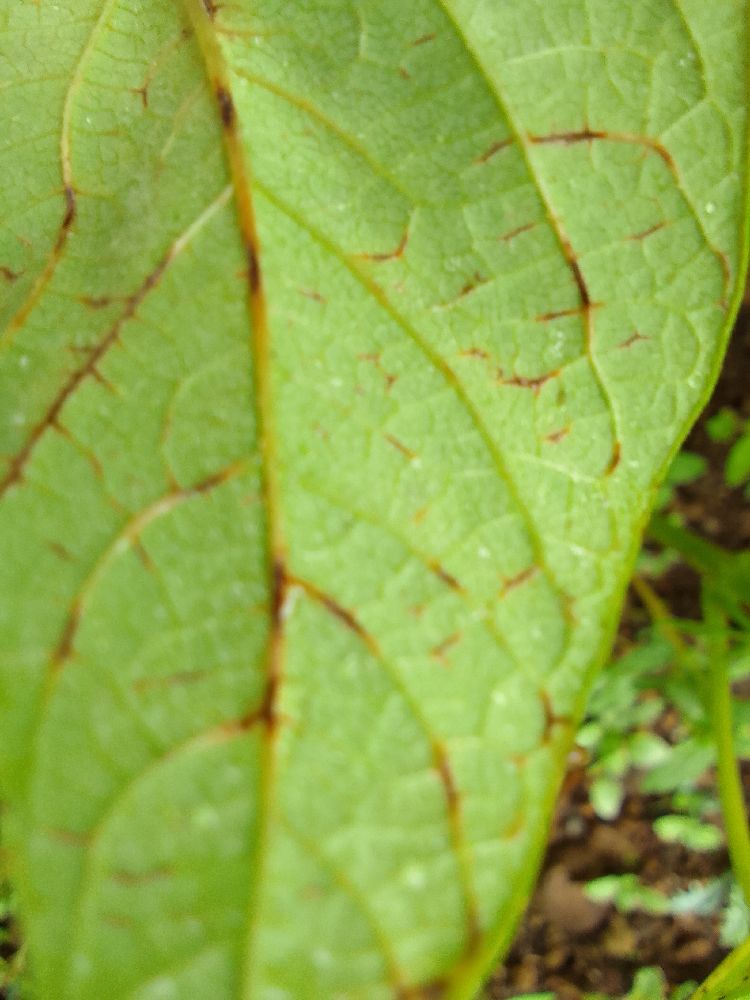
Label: anthracnose